Bell (2023 film)

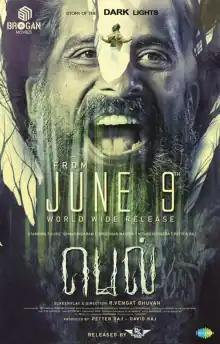
Theatrical release poster

Bell is a 2023 Indian Tamil-language romantic drama film directed by R. Vengat Bhuvan and starring Guru Somasundaram, Sridhar and Nitish Veera in the lead roles. It was released on 9 June 2023.